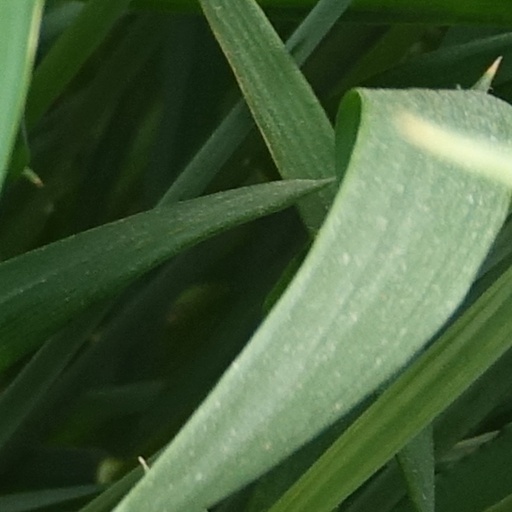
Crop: wheat